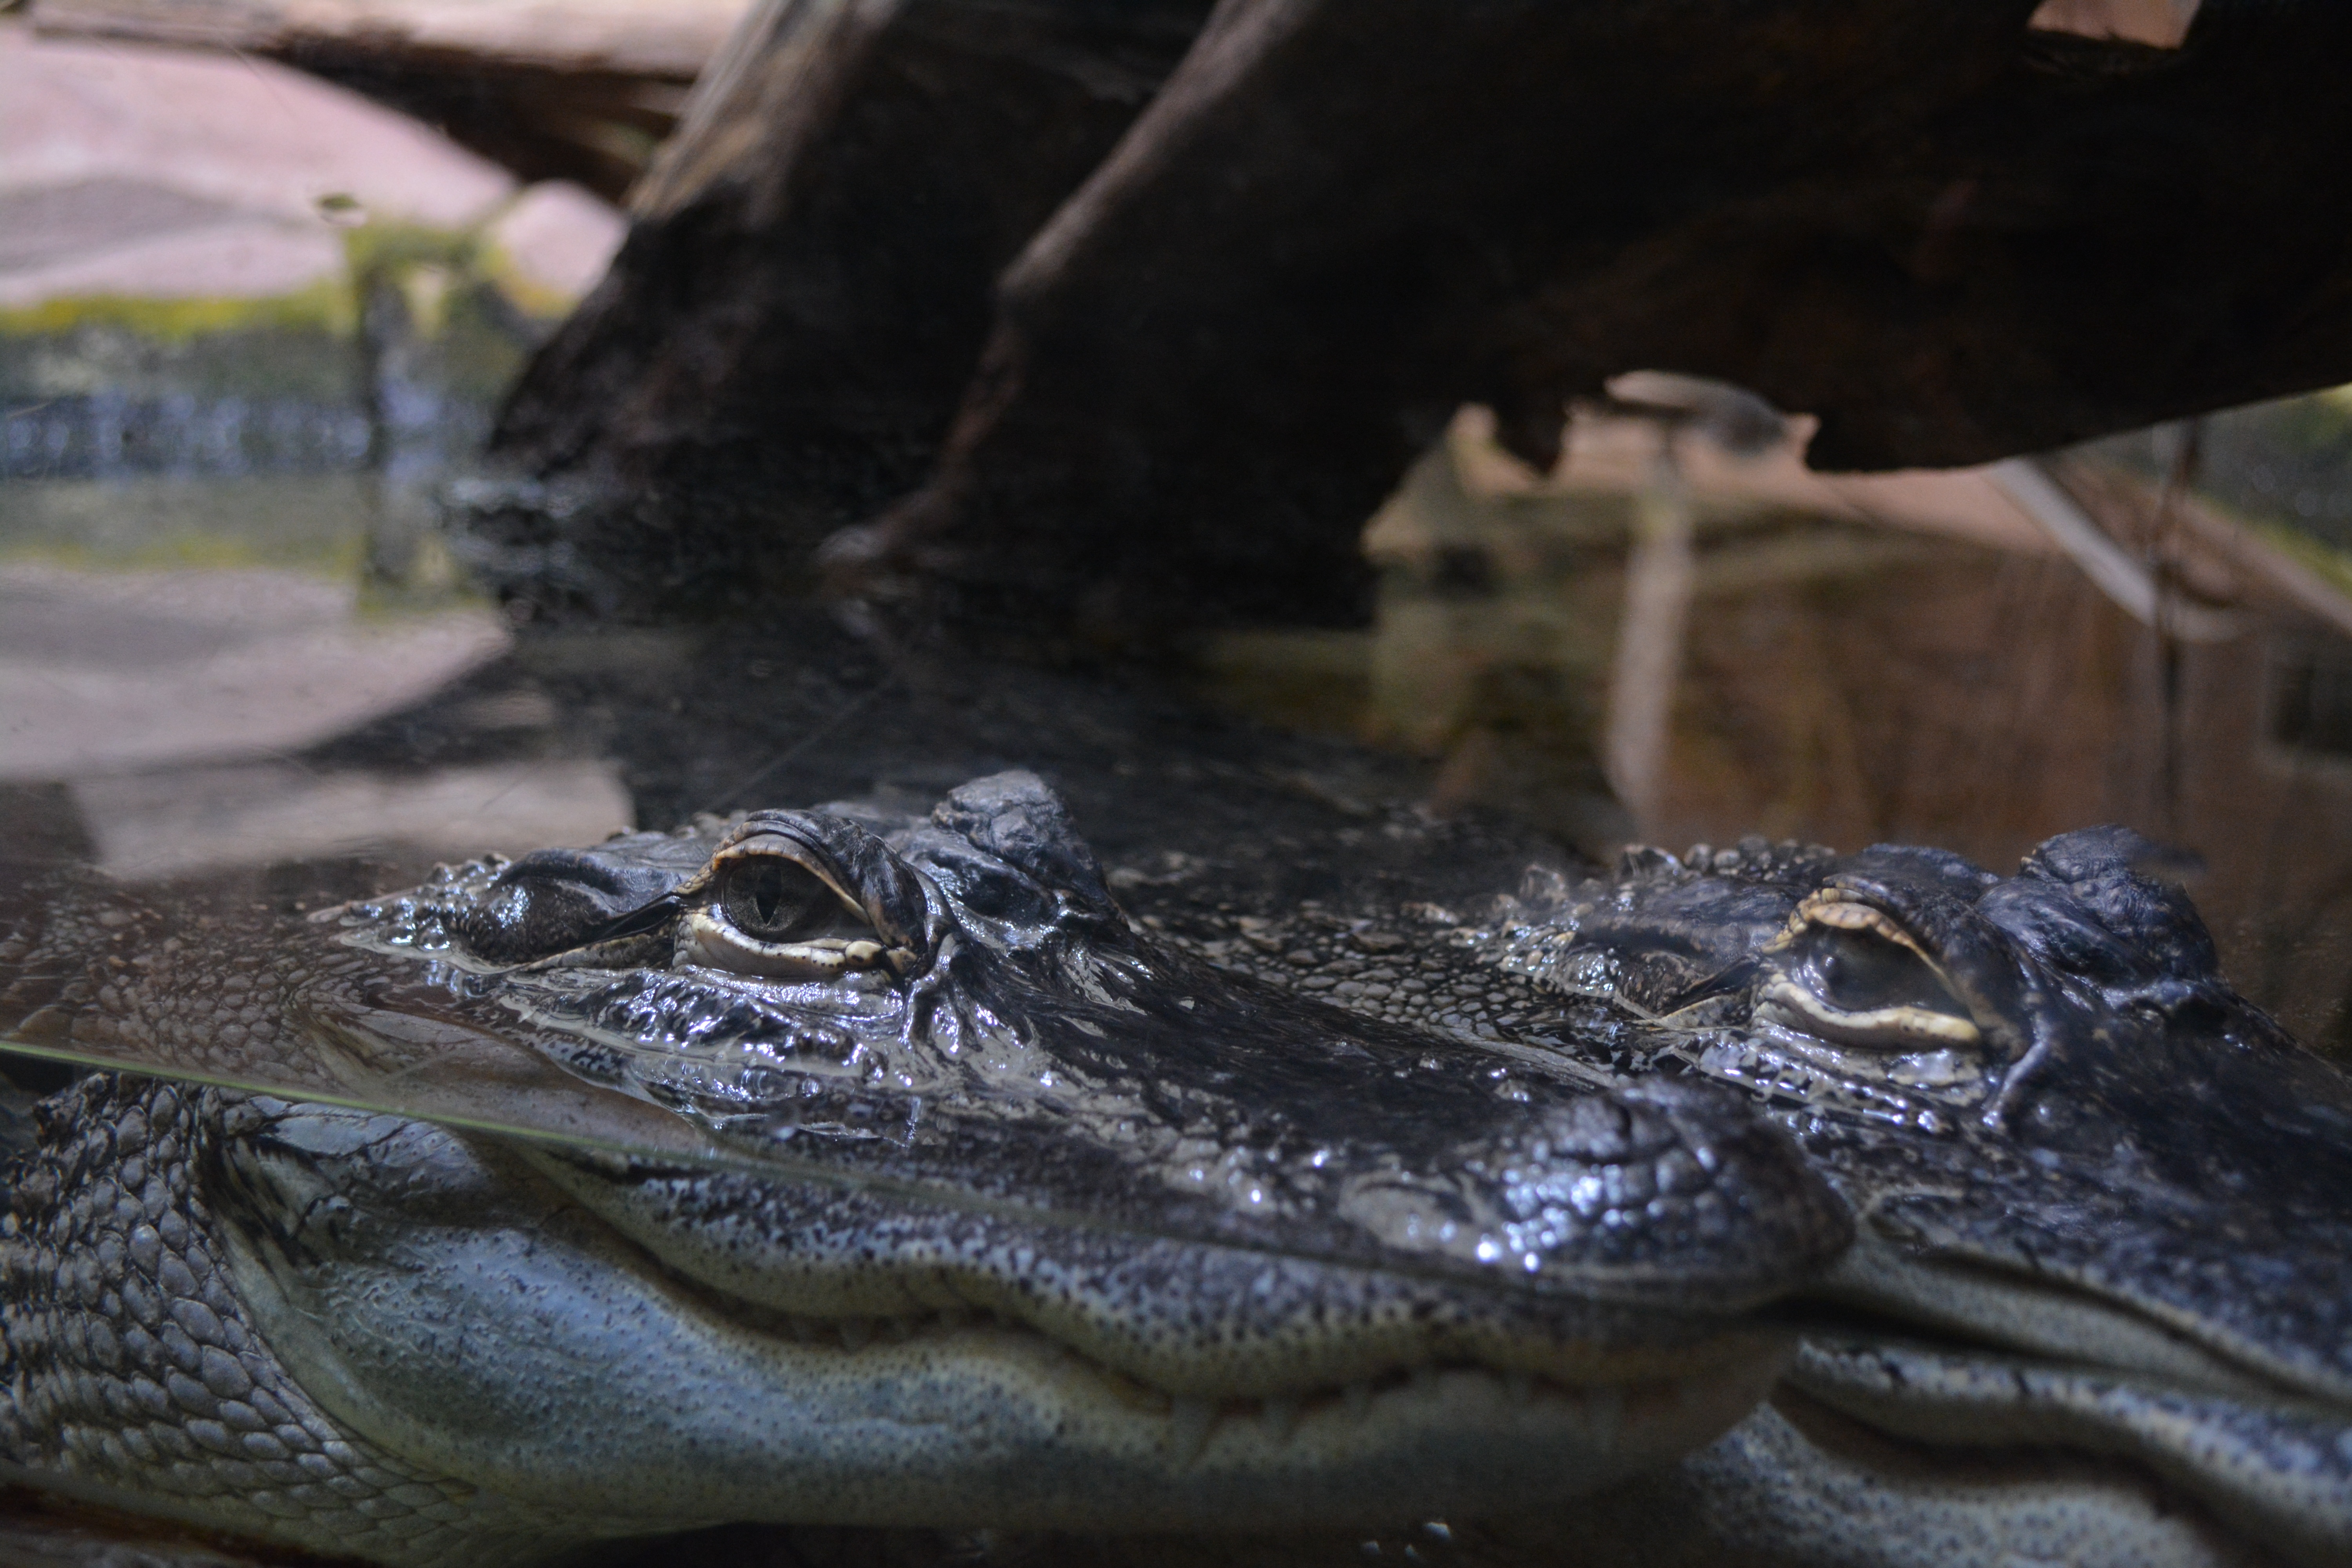
nature, animal, wildlife, zoo, reptile, fauna, crocodile, close up, alligator, eye, animals, head, vertebrate, teeth, vivarium, wild animals, tortie, crocodilia, crocodilian, american alligator, nile crocodile